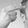
ASL letter: H